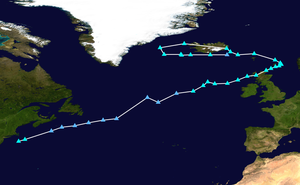
La saison des tempêtes hivernales en Europe de 2019-2020 désigne l'apparition de cyclones extratropicaux en Europe. La plupart des cyclones extratropicaux en Europe se forment entre septembre et mars.